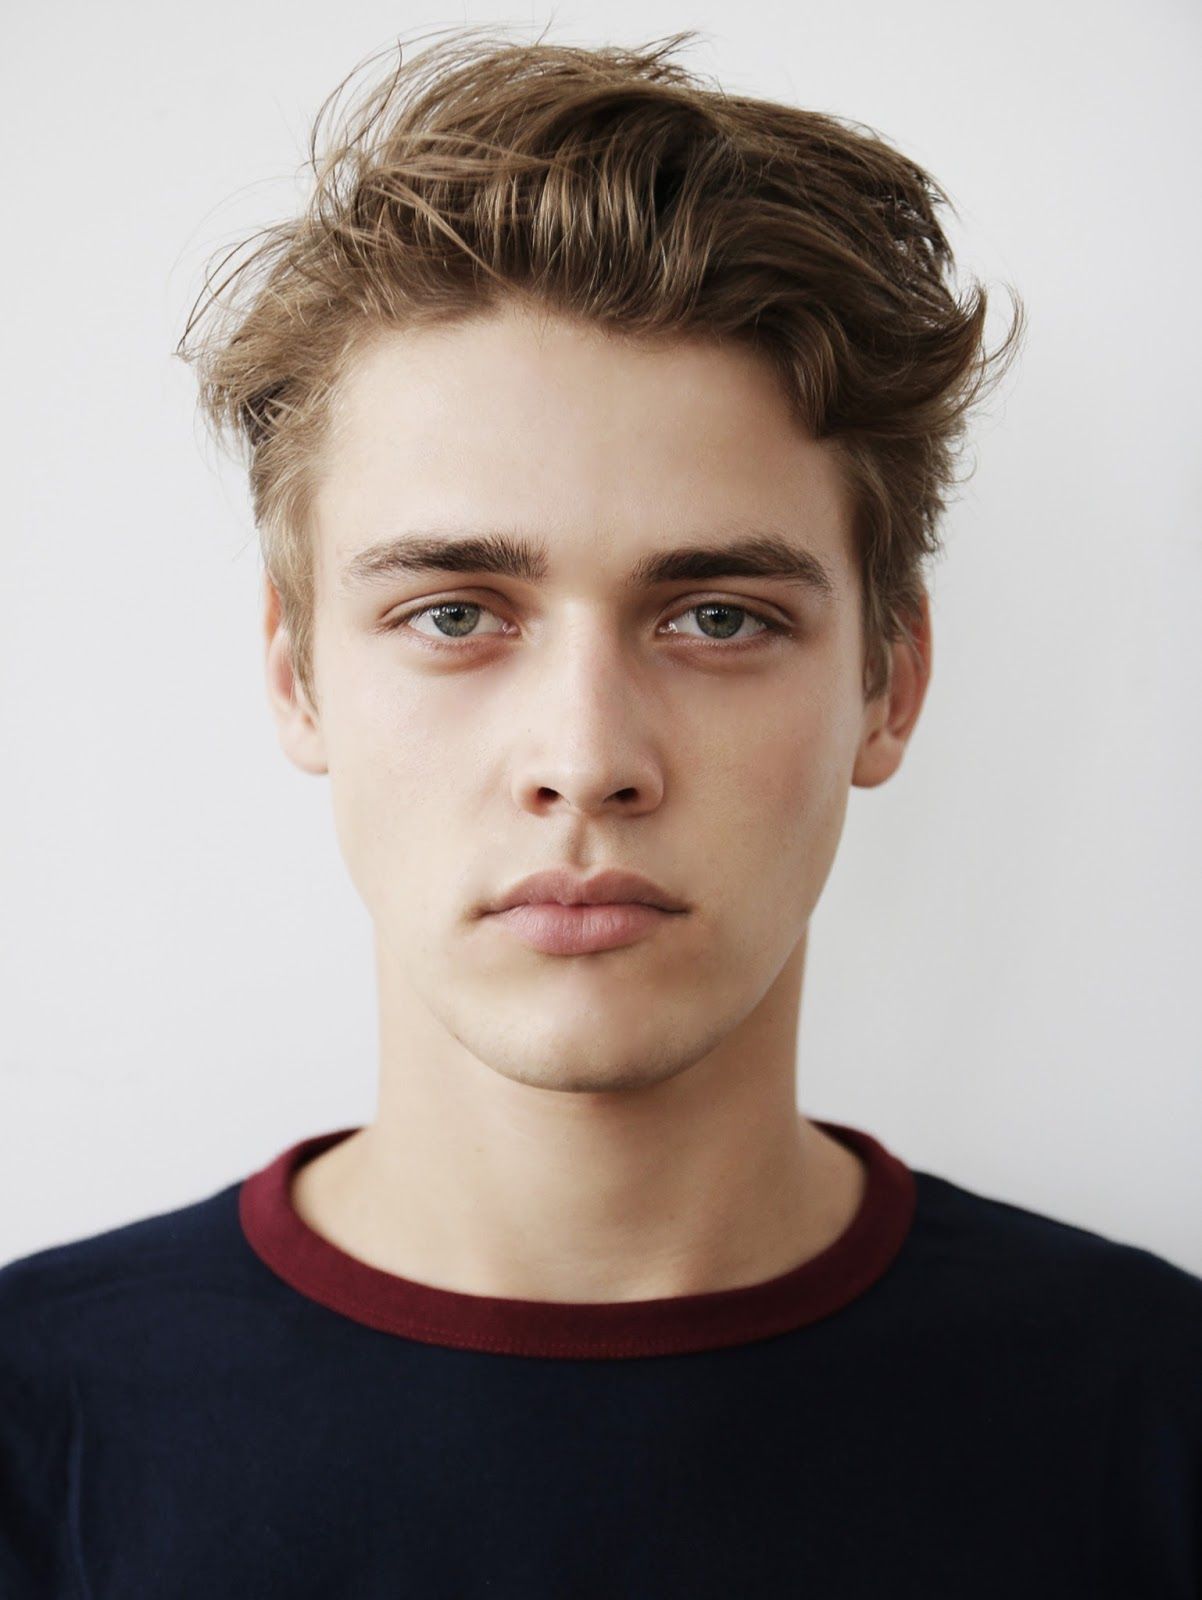
Label: Colored